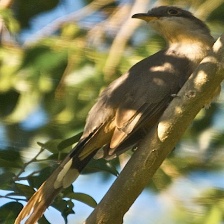
Species: MANGROVE CUCKOO
Scientific name: COCCYZUS MINOR